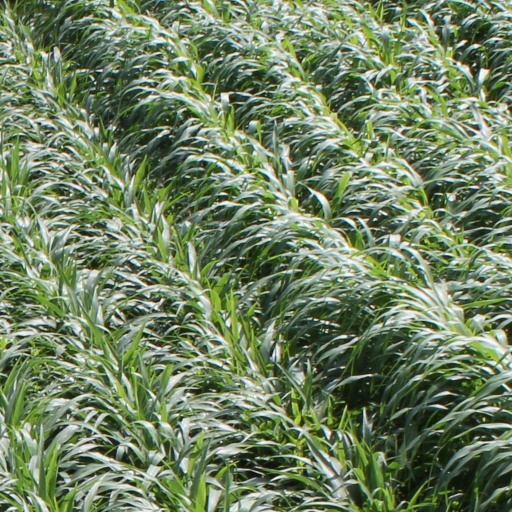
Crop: sorghum